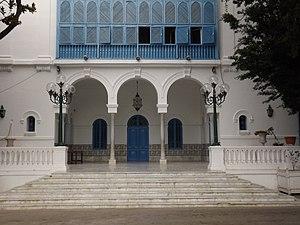
Partie historique dit «